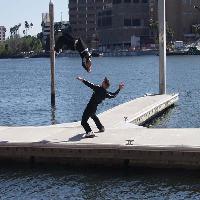
Weather: sun or clear